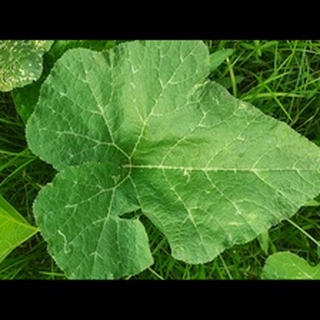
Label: healthy_pumpkin